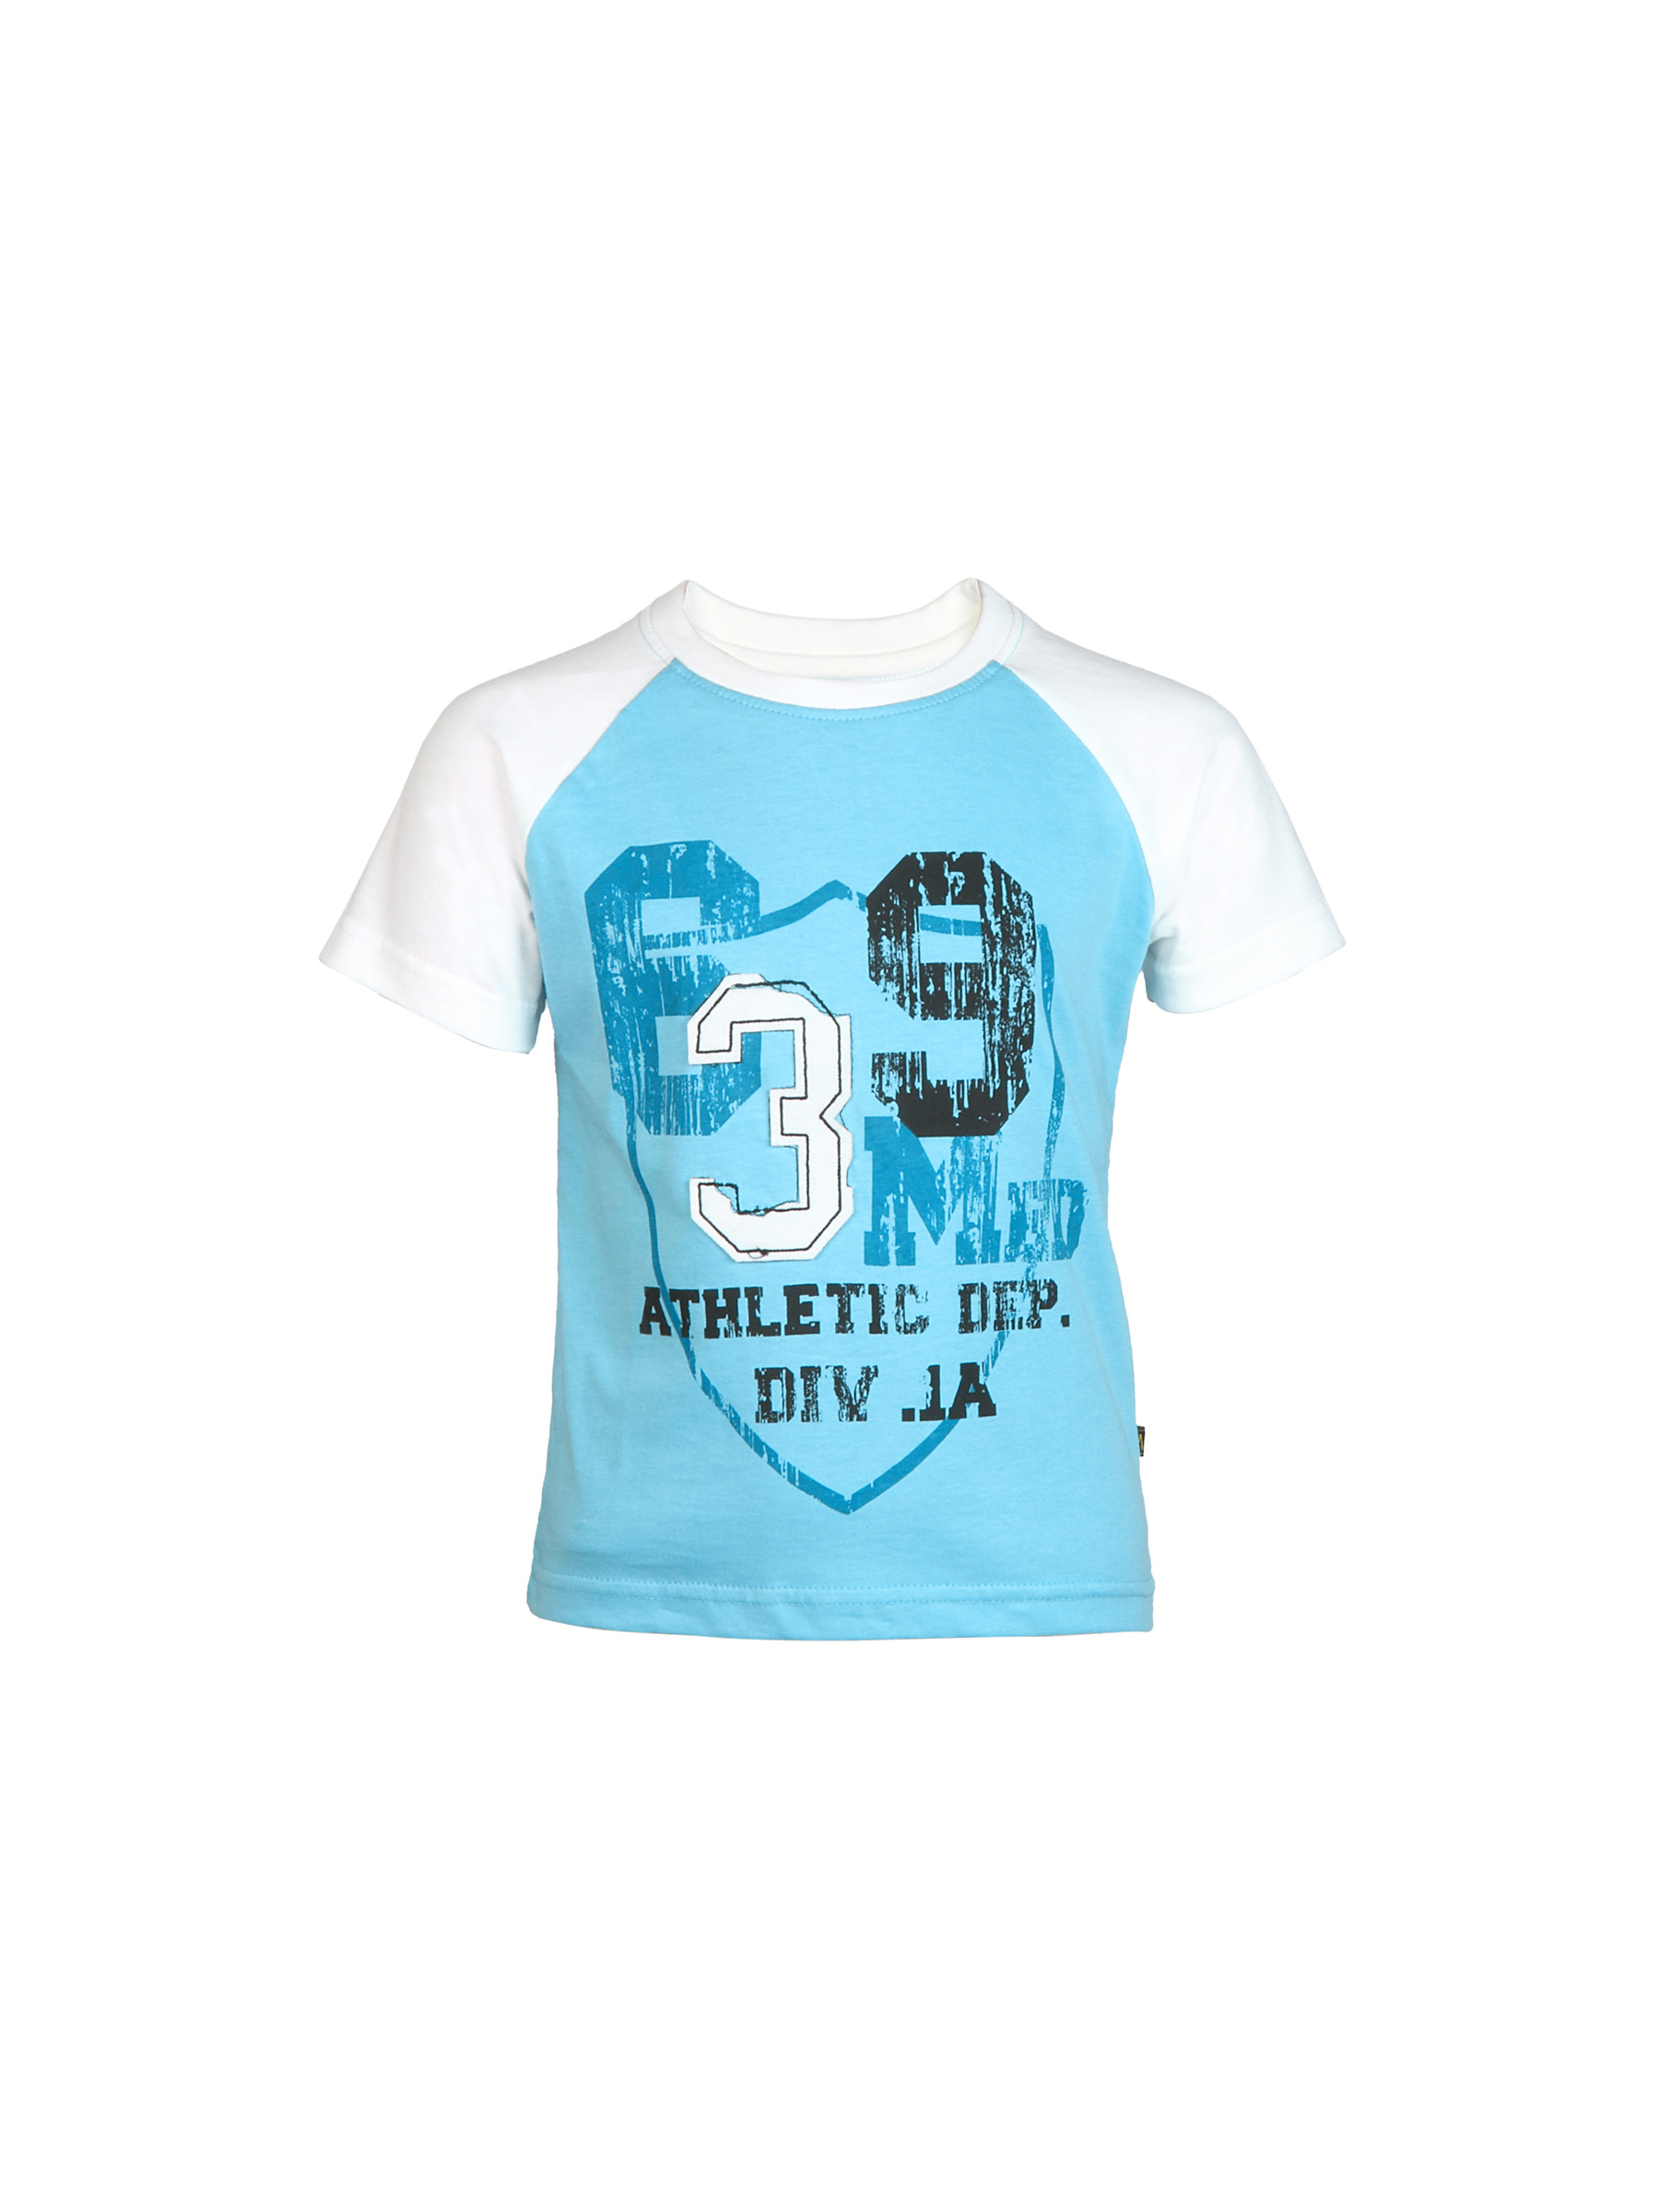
Doodle Boy Athlethic Blue Tshirts
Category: Apparel / Topwear / Tshirts
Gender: Men
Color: Blue
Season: Fall 2011
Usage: Casual